Barry Lee Myers

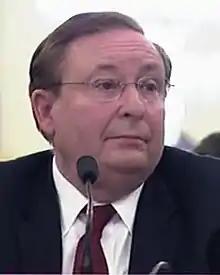
Barry Myers in 2017

Barry Lee Myers is an American attorney and businessman who was the chief executive officer and general counsel for AccuWeather, a privately owned for-profit weather-forecasting company founded by his elder brother, Joel Myers. As an AccuWeather executive, Myers lobbied unsuccessfully to restrict the National Weather Service, a governmental service which provides free weather forecasting, from providing the service and competing with AccuWeather's business.